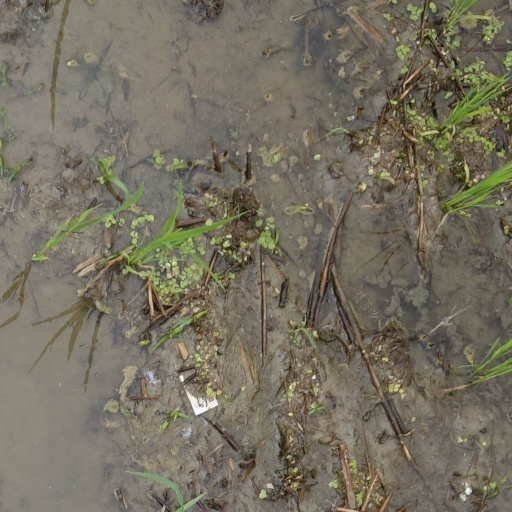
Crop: rice